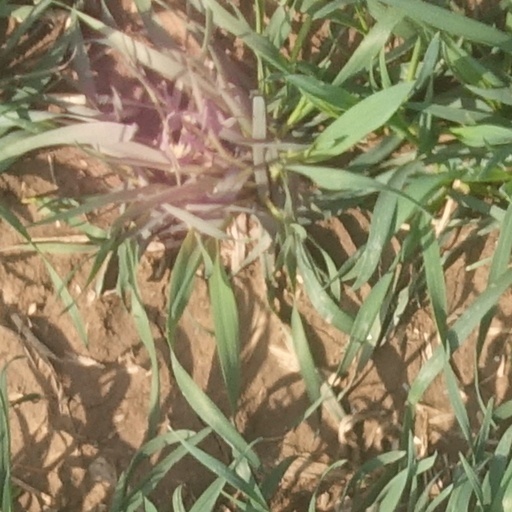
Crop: wheat